Pitcairn PA-18

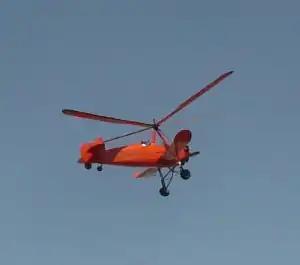
Pitcairn PA-18 in flight at Andy Barnhart Memorial Airport, New Carlisle OH, April 17, 2009.

The Pitcairn PA-18 was an autogyro produced in the United States in the early 1930s.